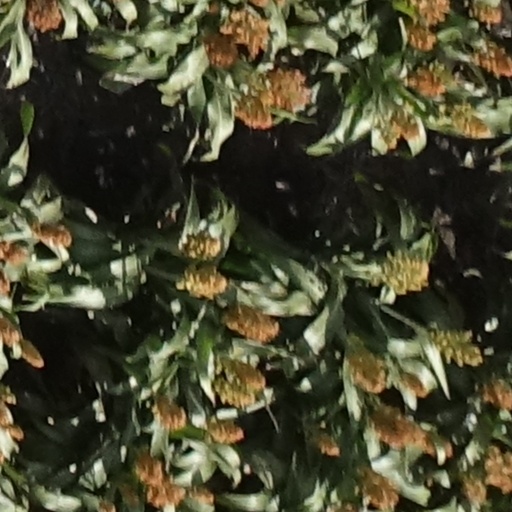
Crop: sorghum